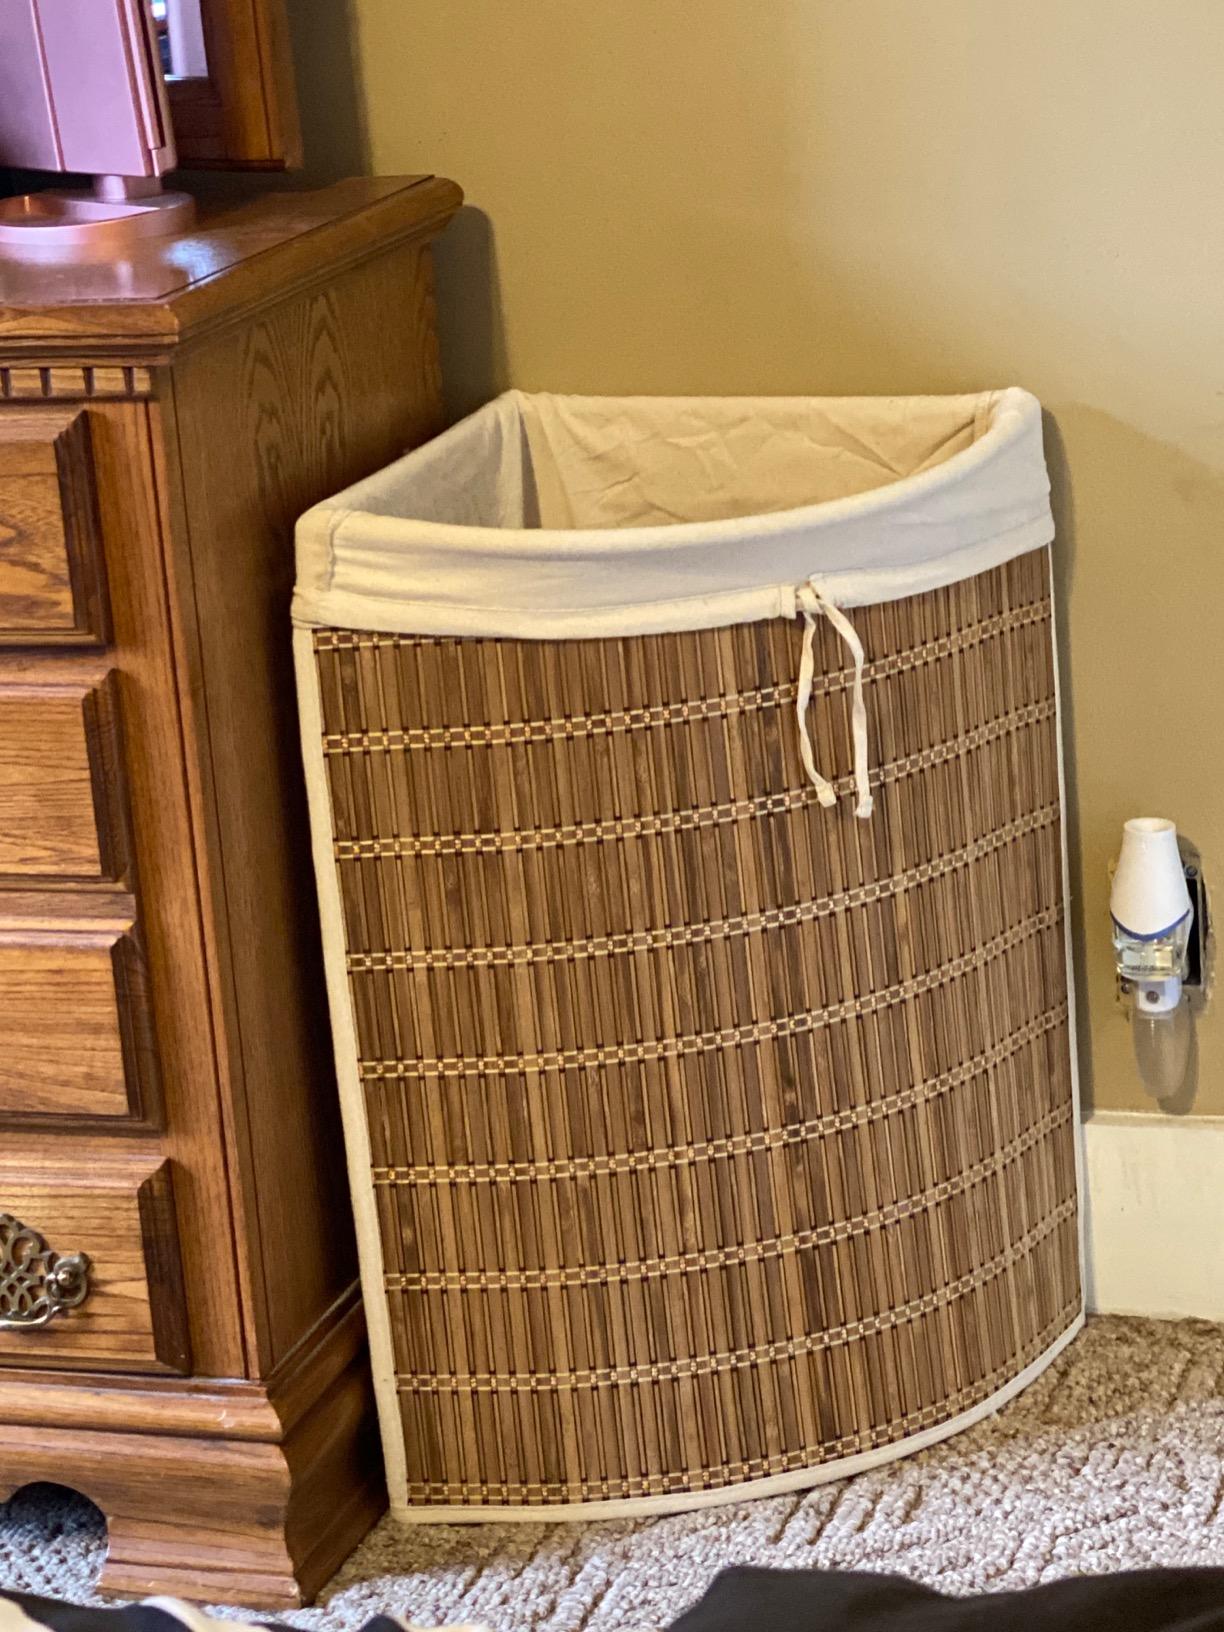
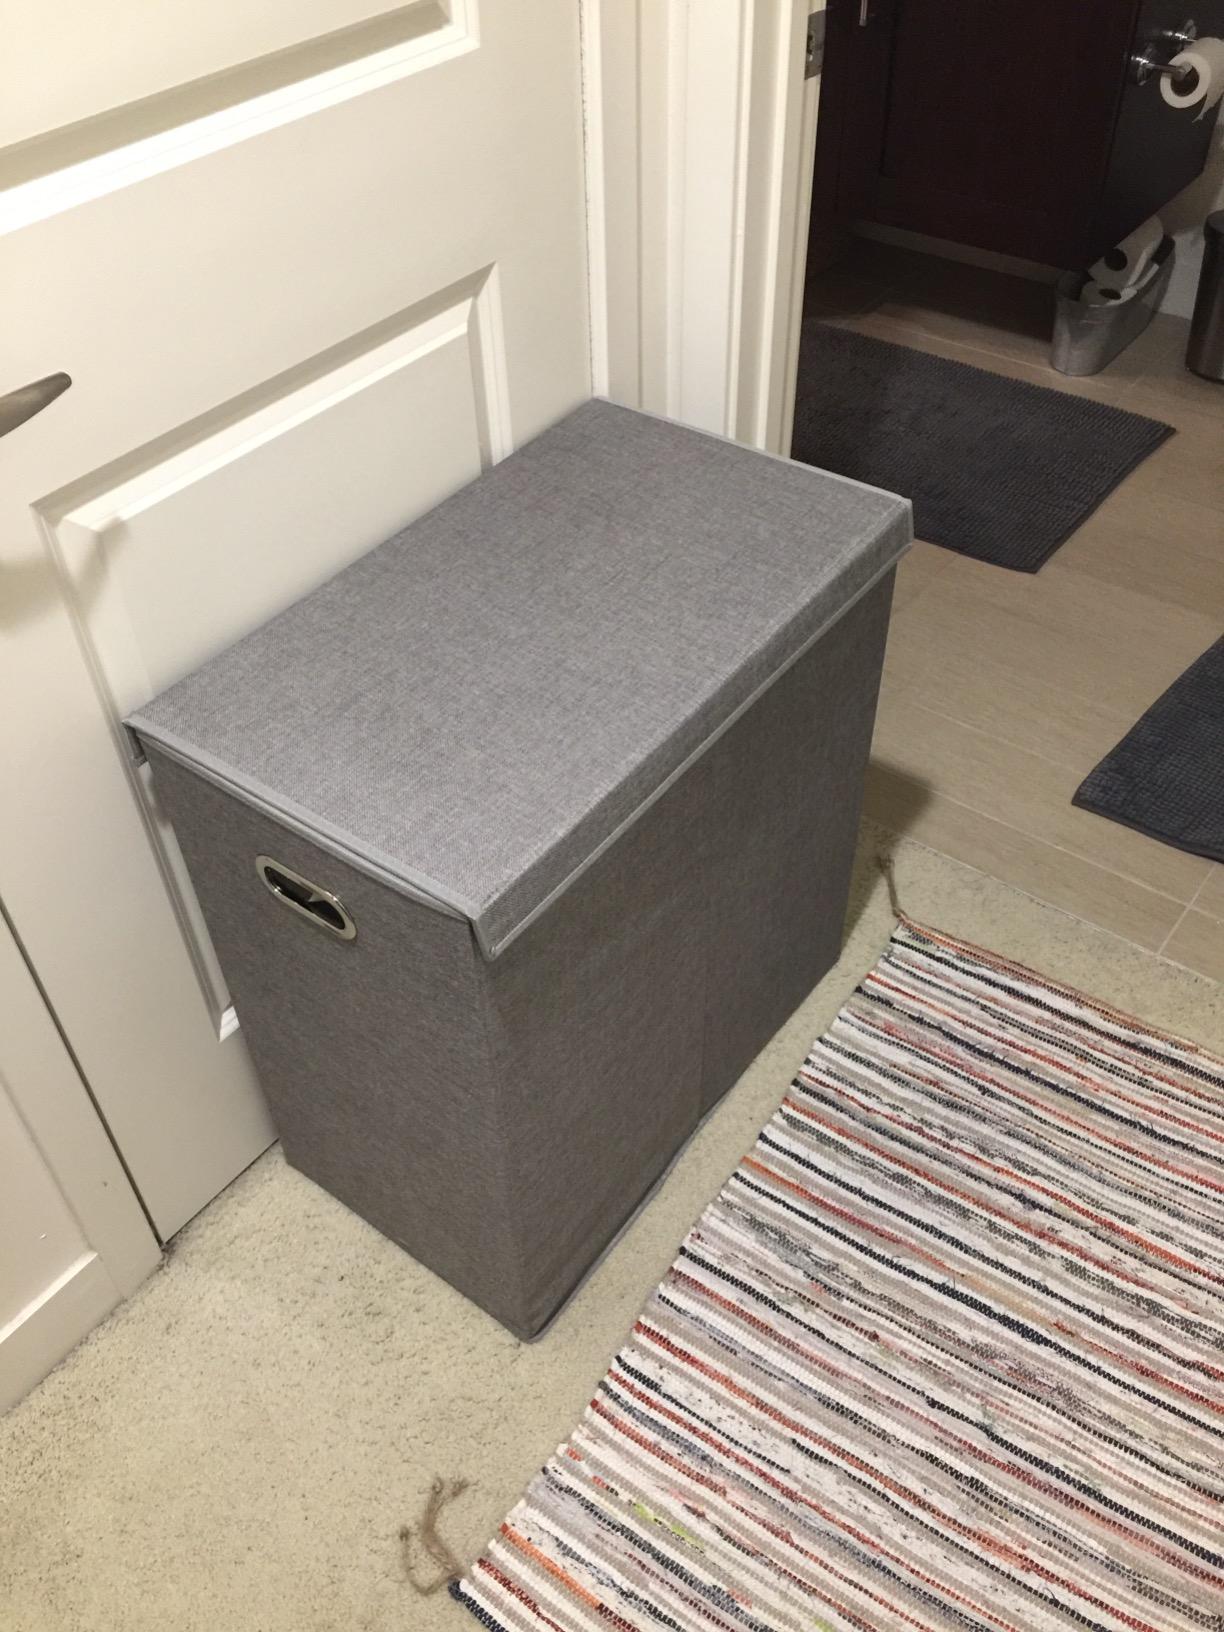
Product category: items_hamper
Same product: no